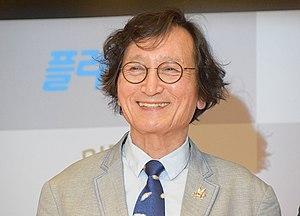
Chung Ji-young, né le 19 novembre 1946 à Cheongju, est un réalisateur et scénariste sud-coréen.